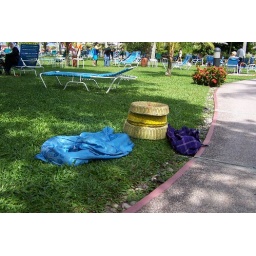
Python in bag and cobras and tiger snakes in baskets